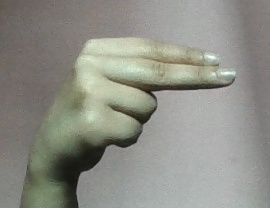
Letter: ain